Georgios Sachtouris

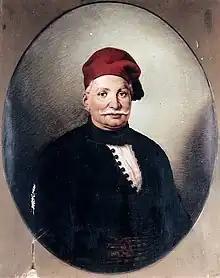
A portrait of Georgios Sachtouris by Dionysios Tsokos

Georgios Sachtouris (1783–1841) was a Greek ship captain and a leading admiral of the Greek War of Independence.